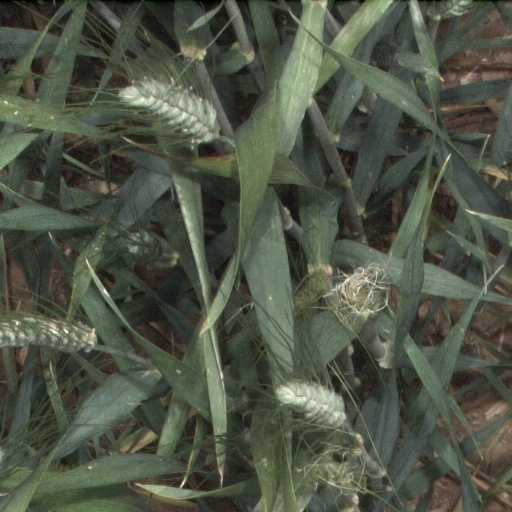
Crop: wheat